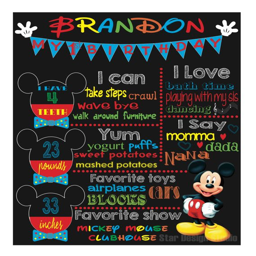
thank you for checking out this listing !